Chuba Hubbard

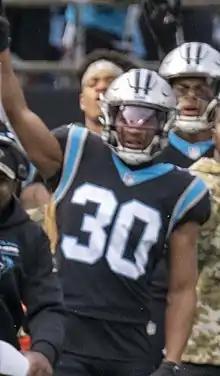
Hubbard with the Panthers in 2021

Hubbard was selected by the Carolina Panthers in the fourth round (126th overall) of the 2021 NFL draft. He was also selected by the Calgary Stampeders in the fifth round (43rd overall) of the 2021 CFL Draft before signing a four-year contract, worth $4.2 million, with the Panthers on May 6, 2021. Hubbard made his NFL debut in Week 1 of the 2021 season against the New York Jets. In Week 5, against the Philadelphia Eagles, he had 24 carries for 101 rushing yards in the 21–18 loss. He finished the 2021 season with 172 carries for 612 rushing yards and five rushing touchdowns to go along with 25 receptions for 174 receiving yards and one receiving touchdown in 17 games and ten starts.